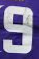
Number: 9